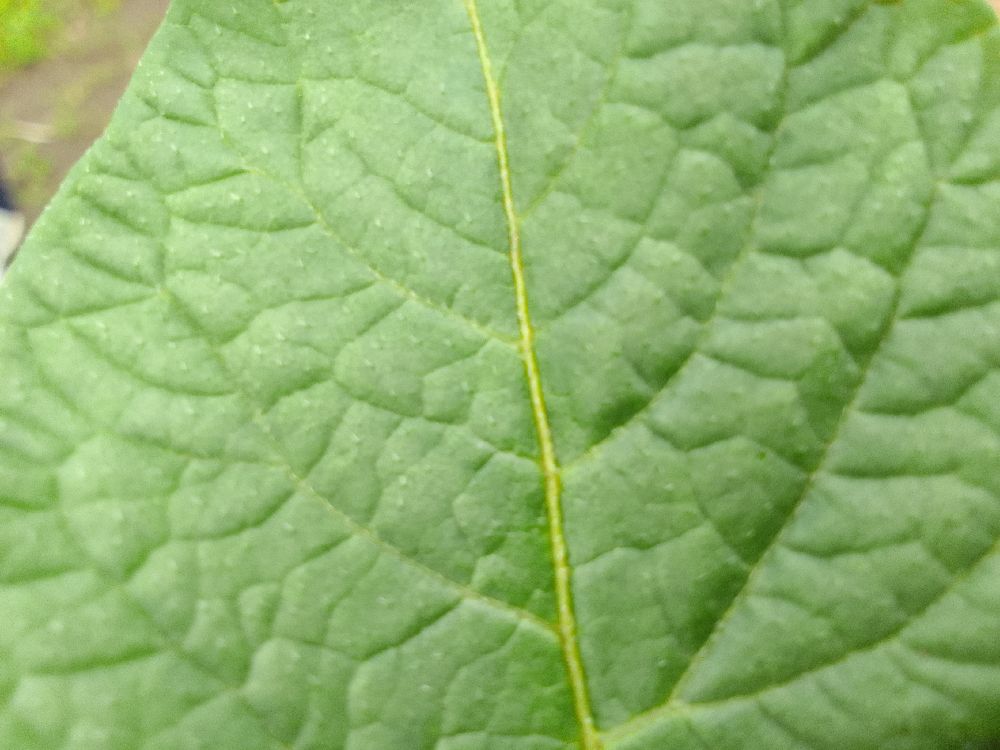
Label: Healthy